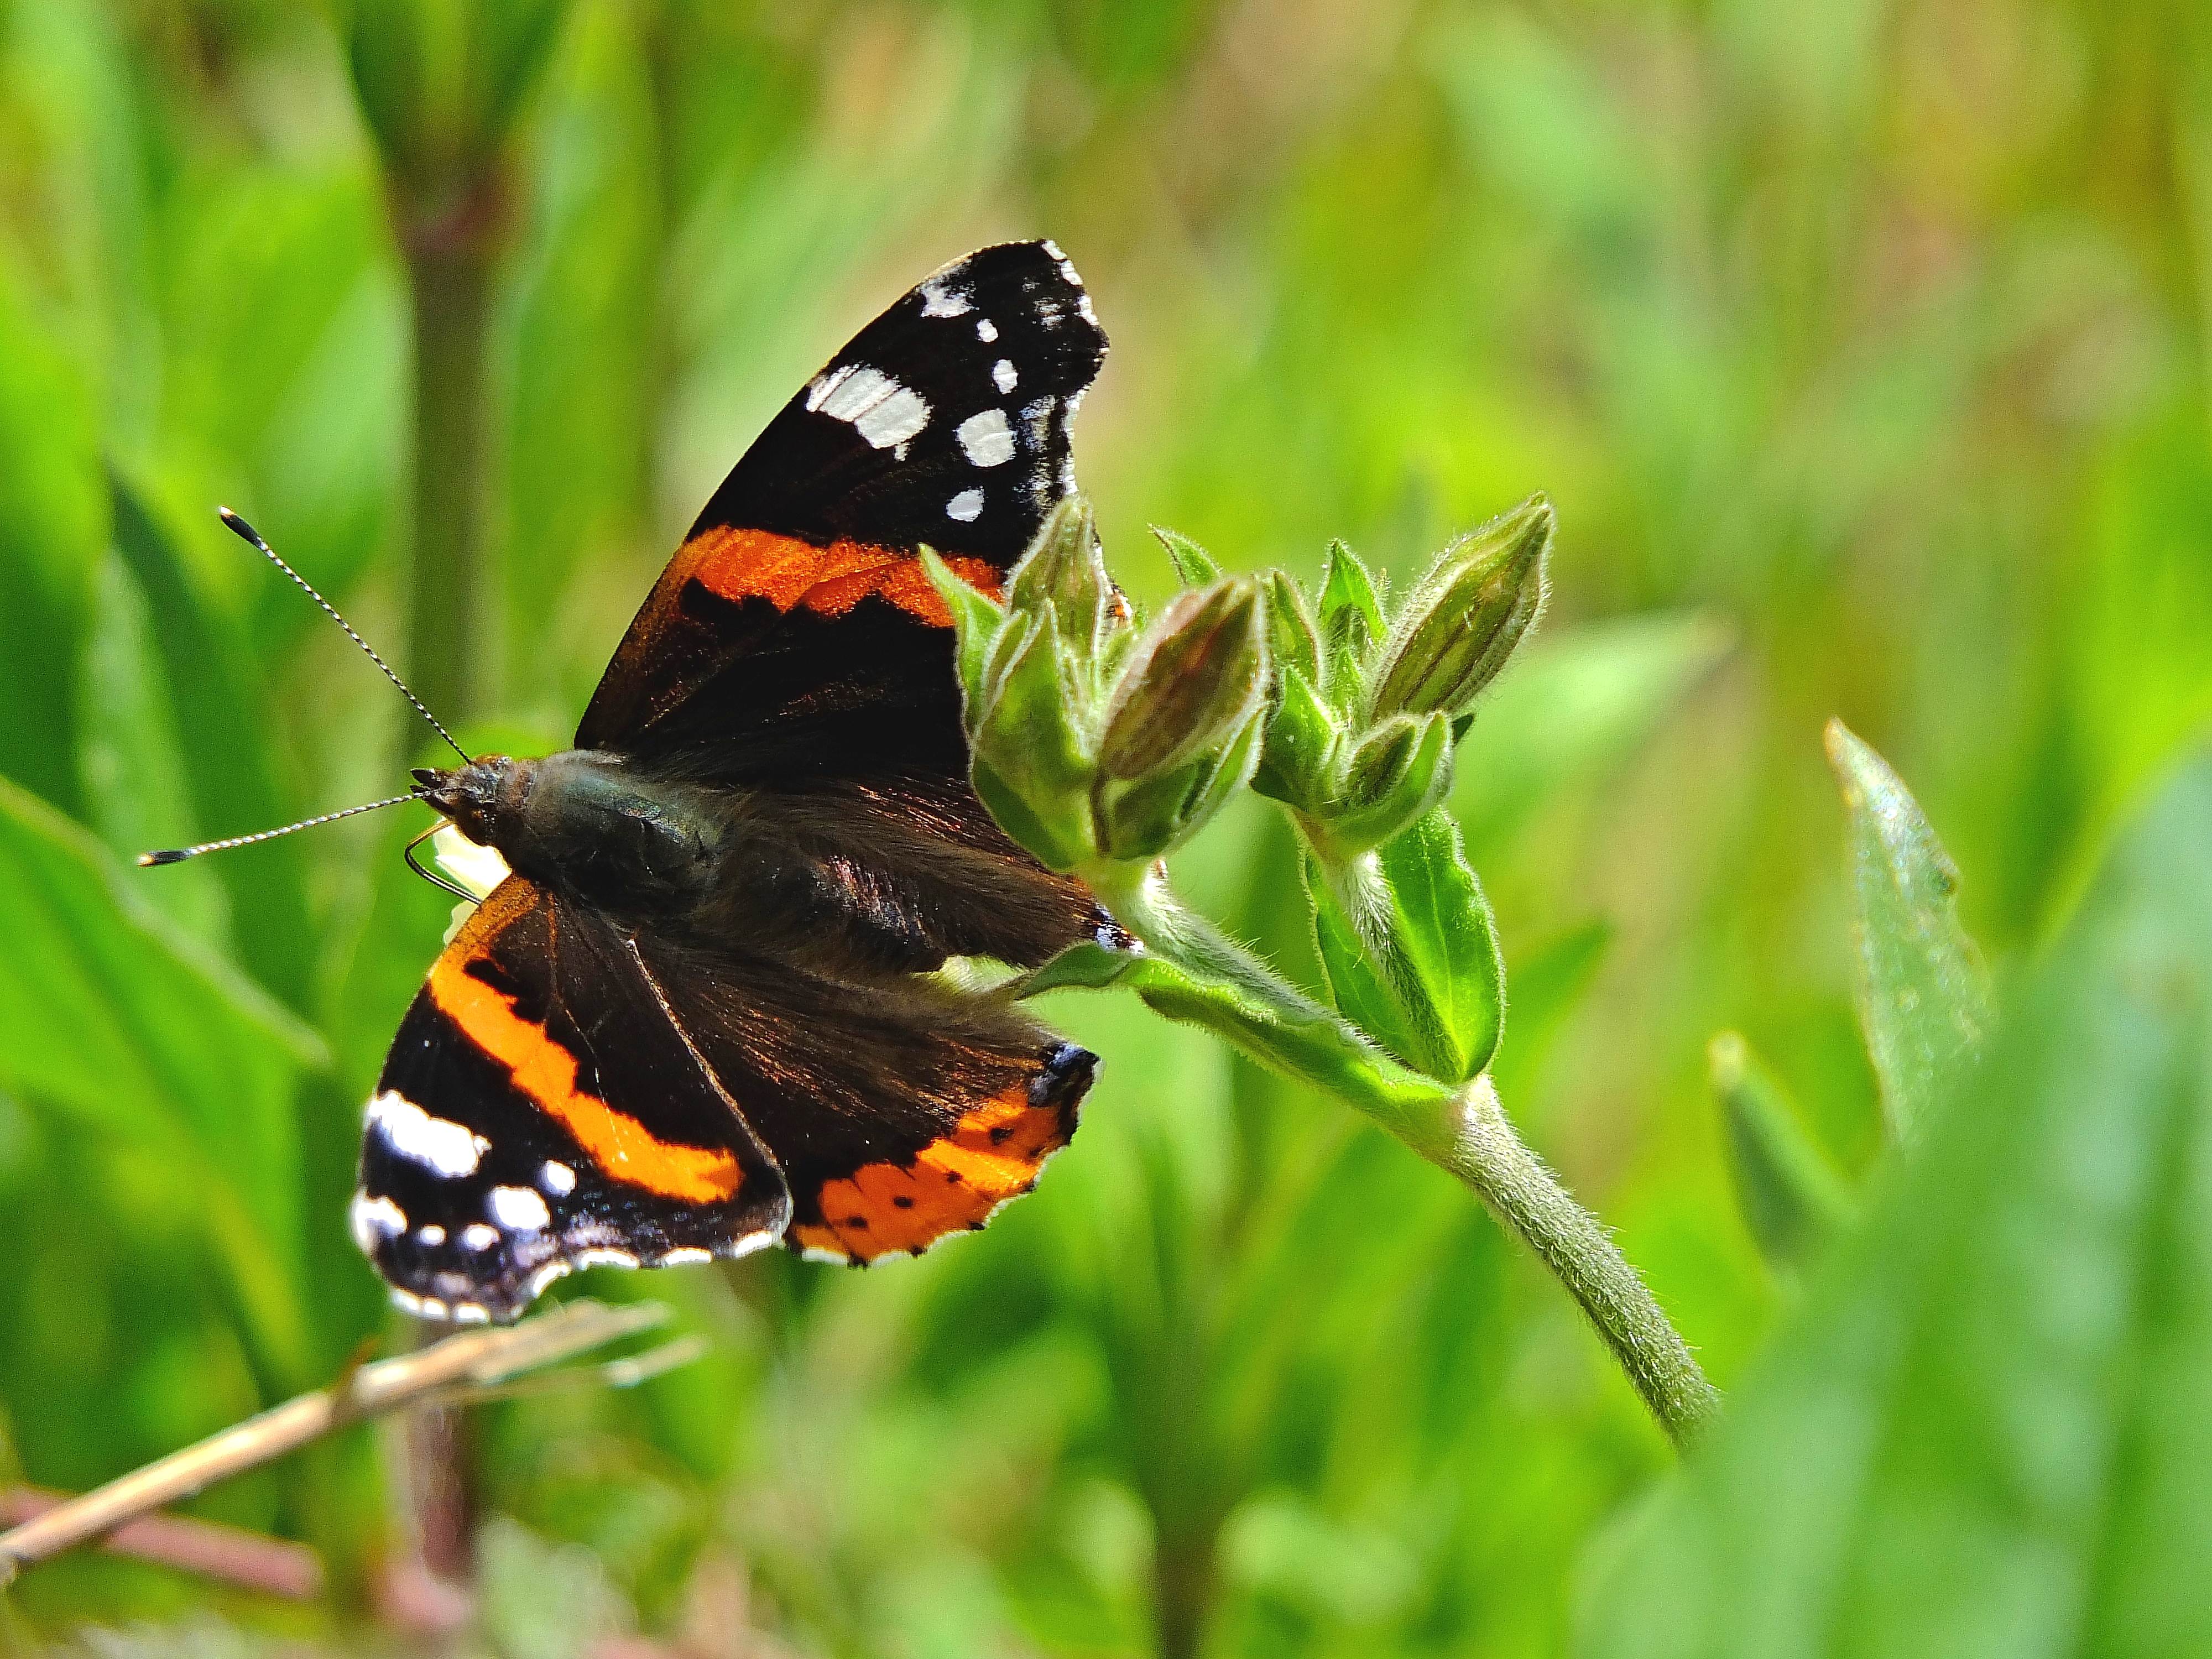
nature, prairie, flower, wildlife, insect, macro, butterfly, fauna, invertebrate, monarch butterfly, animals, naturaleza, mariposa, nectar, ggl1, gaby1, xovesphoto, animales, gphoto, fujifilmxs1, macro photography, arthropod, pollinator, moths and butterflies, lycaenid, brush footed butterfly, colias